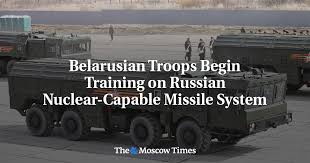
Label: Iskander